Actopan, Hidalgo

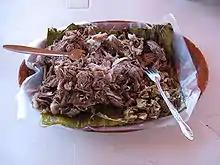
"Barbacoa de Borrego", a typical dish of the city.

In 1928 the Normal Regional of Actopan was established in the convent, a normal school with its annex boarding school; it remained until 1932, year in which it works with the "Normal Rural de El Mexe." On June 27, 1933, the complex was managed by the "Direction of Colonial Monuments of the Republic"; on February 2 of the same year, it had been declared an artistic and historical monument.